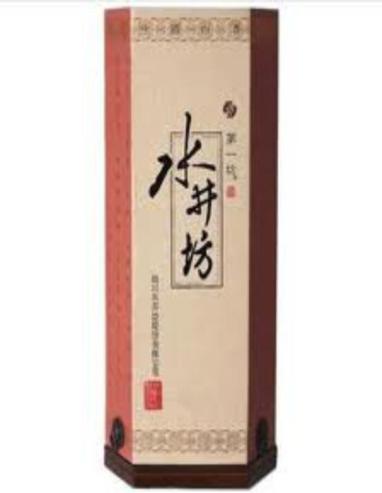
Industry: Food